FourFiveSeconds

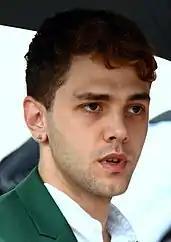
The music video for "FourFiveSeconds" was compared to the works of the photographer Herb Ritts and filmmaker Xavier Dolan ("pictured").

According to Kreps of "Rolling Stone", "The Herb Ritts-esque black-and-white clip finds Rihanna and West just singing their collaborative track while McCartney strums the riff on an acoustic guitar, with the real highlight coming when the three musical titans share the same frame." Steven Gottlieb of VideoStatic described it as, "vertically constrained to just the center third of the screen, the focus of this silvery black-and-white clip is Rihanna's emotional performance", while McCartney and West supported her role. According to Erin Strecker of "Billboard" the video allows "each of the three superstars their moment in the spotlight. The camera mostly switches between tight individual shots of each denim-clad, passionate performer, although there are also a few scenes of all three together". Jessica Goodman of "The Huffington Post" described the video as "simple and clean, much like the song". Similarly, Nolan Feeney of "Time" called the video simple, but also "surprisingly intimate" like the single. He also described Rihanna's eye-roll in the video as "epic". Additionally, Feeney noted that the video is shot in a and compared it to the works of French-Canadian filmmaker Xavier Dolan.